Pope Paul VI

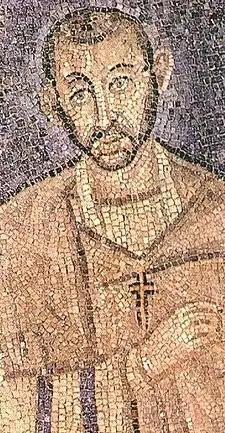
Following his predecessor Ambrose of Milan, Pope Paul VI named Mary the "Mother of the Church" during Vatican II.

On 14 September 1965, he established the Synod of Bishops as a permanent institution of the Catholic Church and an advisory body to the papacy. Several meetings were held on specific issues during his pontificate, such as the Synod of Bishops on evangelization in the modern world, which started on 9 September 1974.